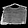
Label: Bag